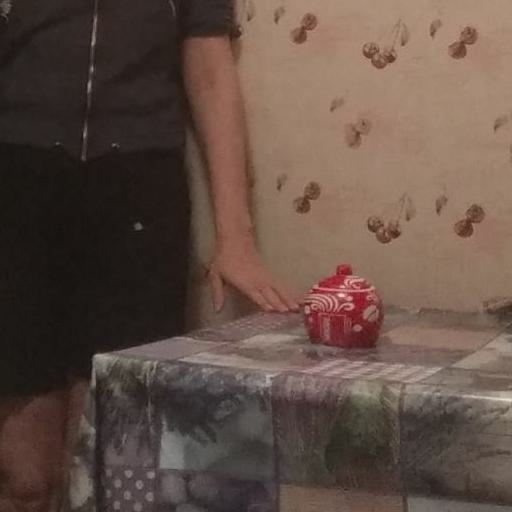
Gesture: no_gesture